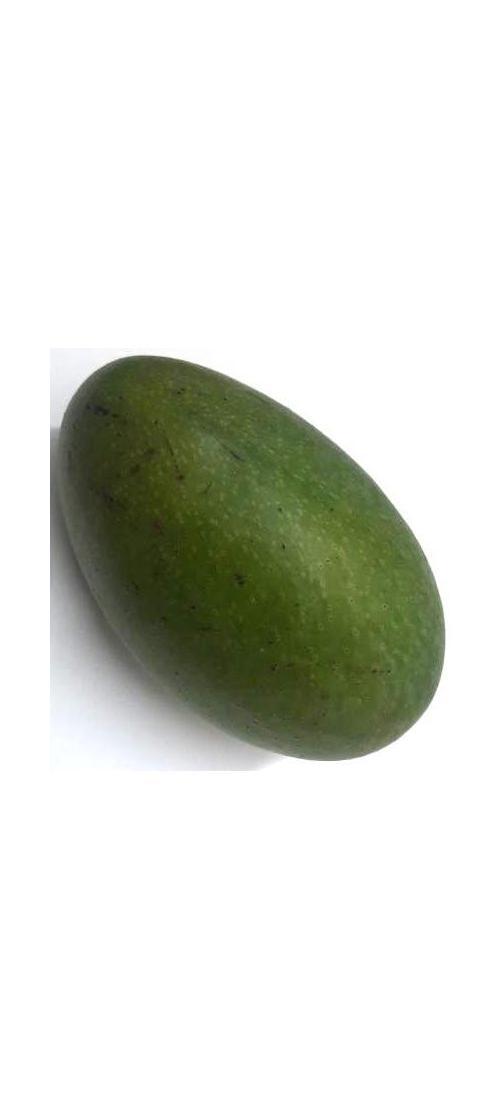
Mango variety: Ashshina Zhinuk